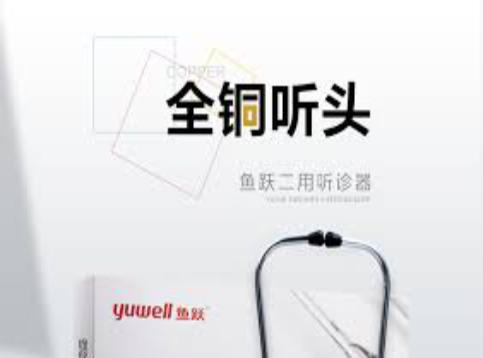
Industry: Medical